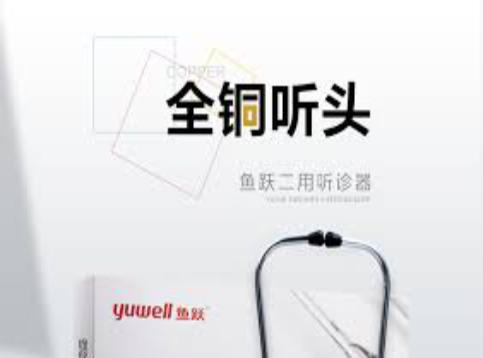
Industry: Medical